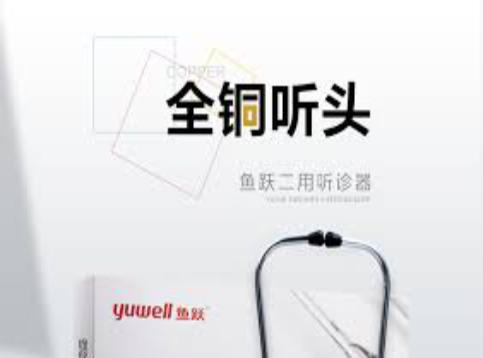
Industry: Medical